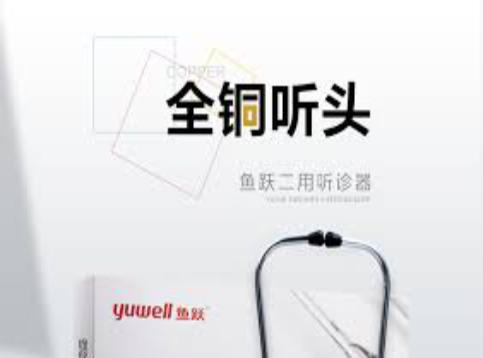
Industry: Medical